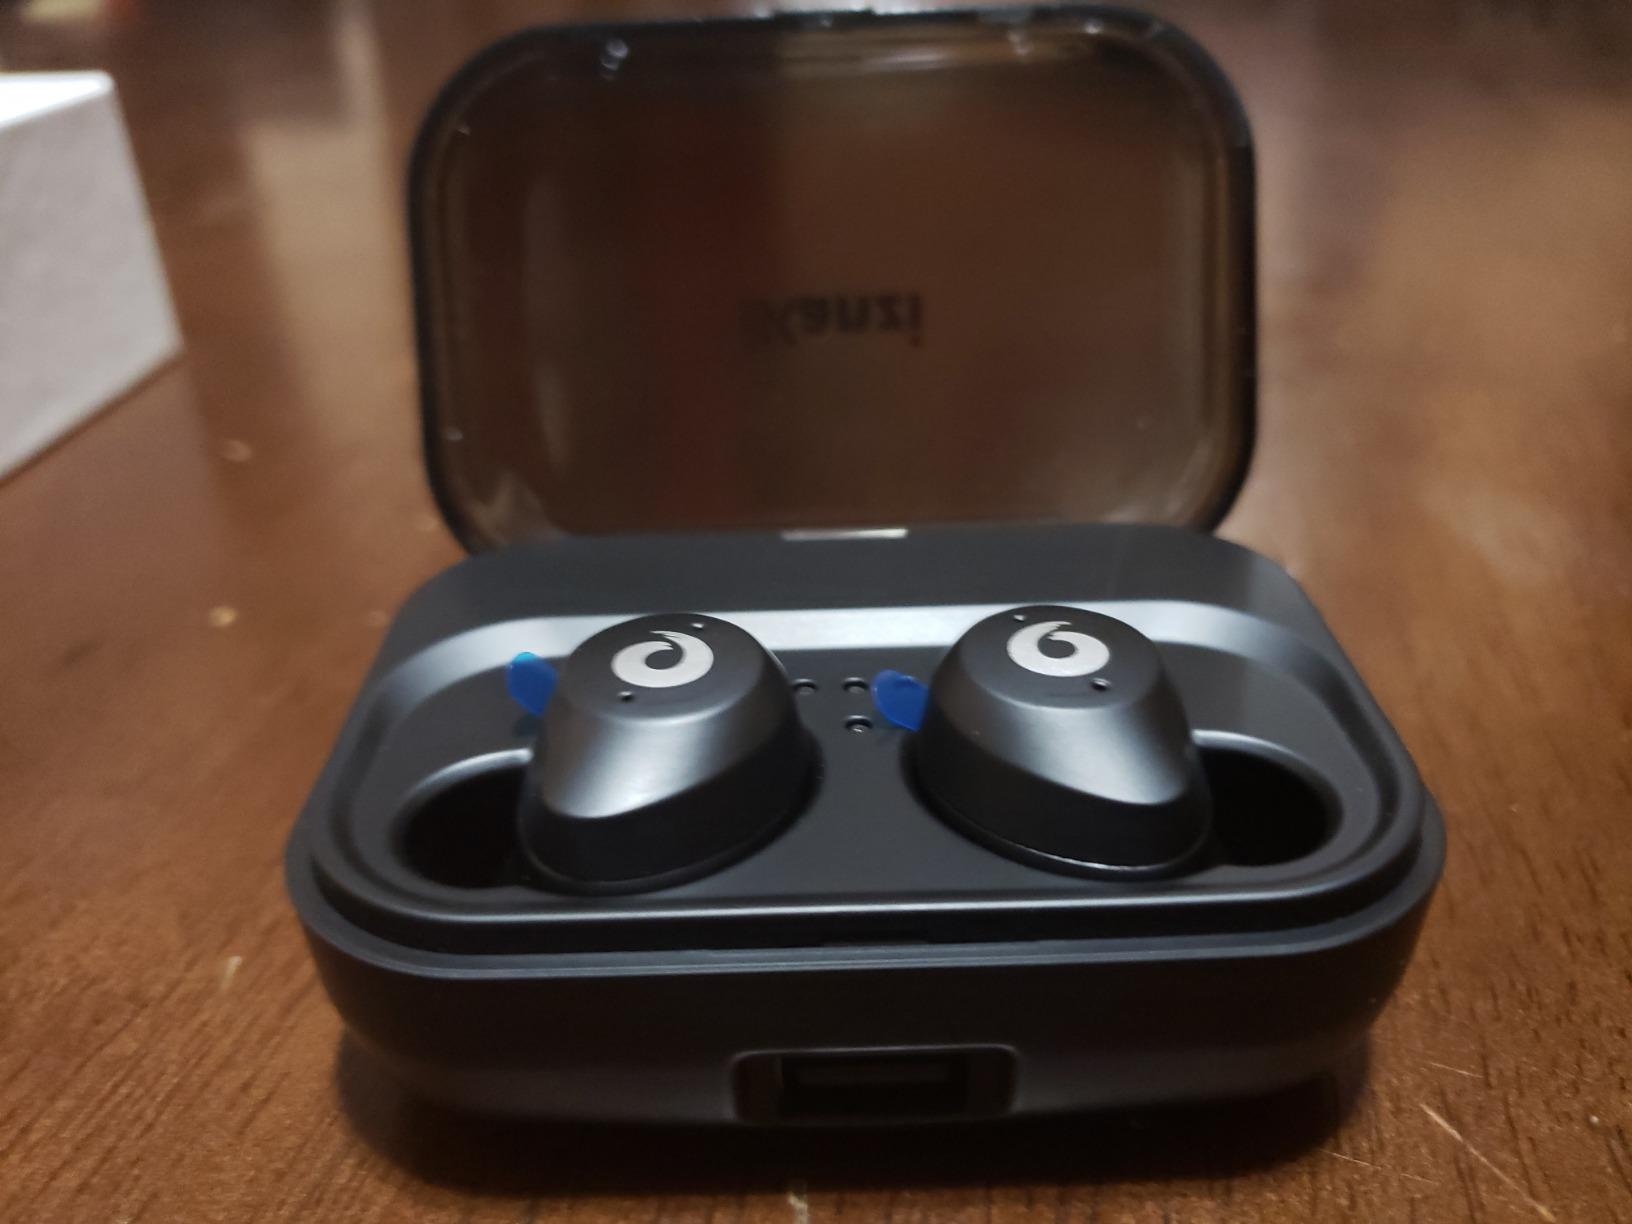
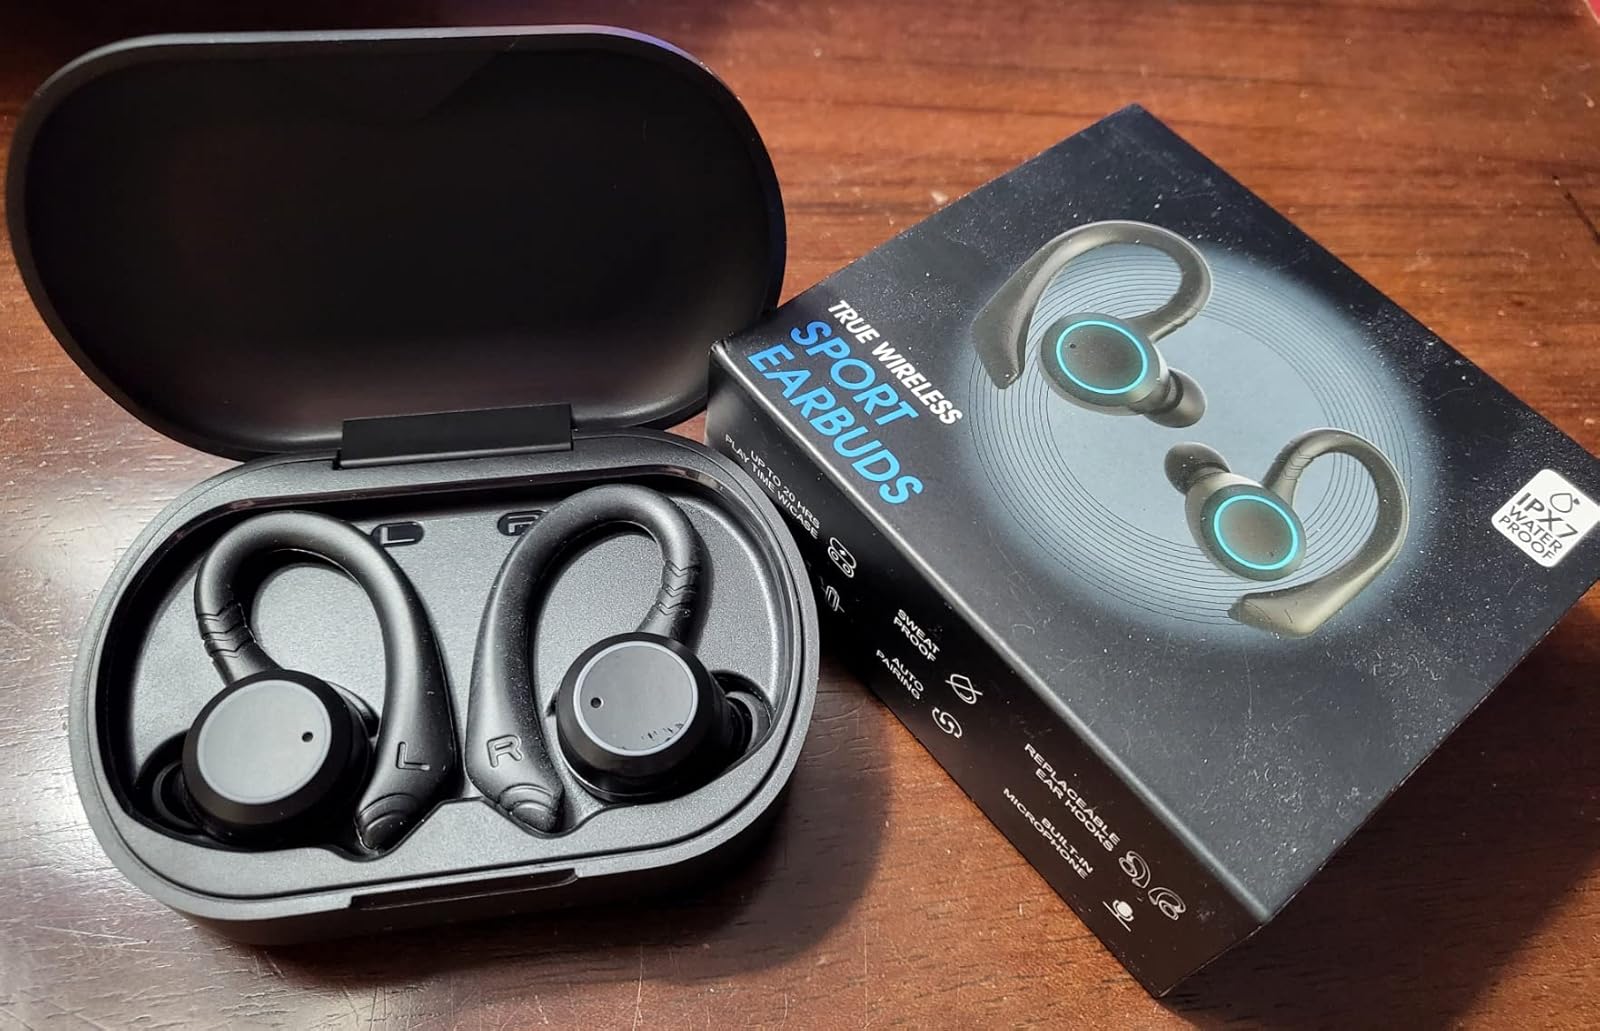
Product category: earbuds
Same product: no